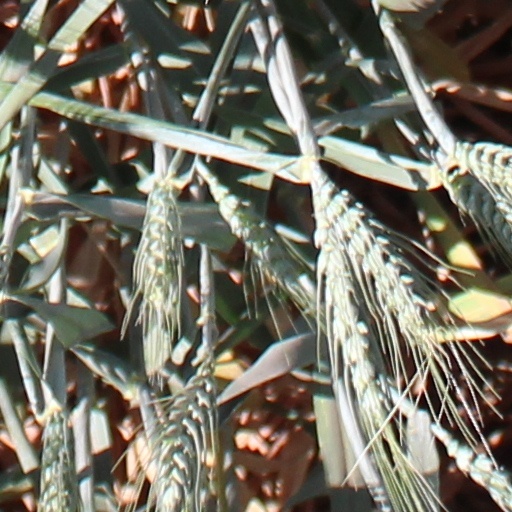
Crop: wheat